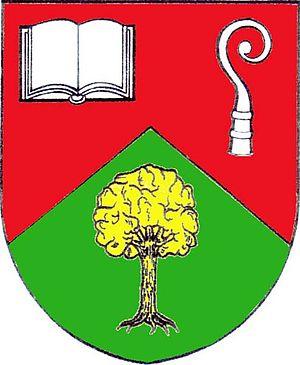
Skryje est une commune du district de Brno-Campagne, dans la région de Moravie-du-Sud, en République tchèque. Sa population s'élevait à 58 habitants en 2017.